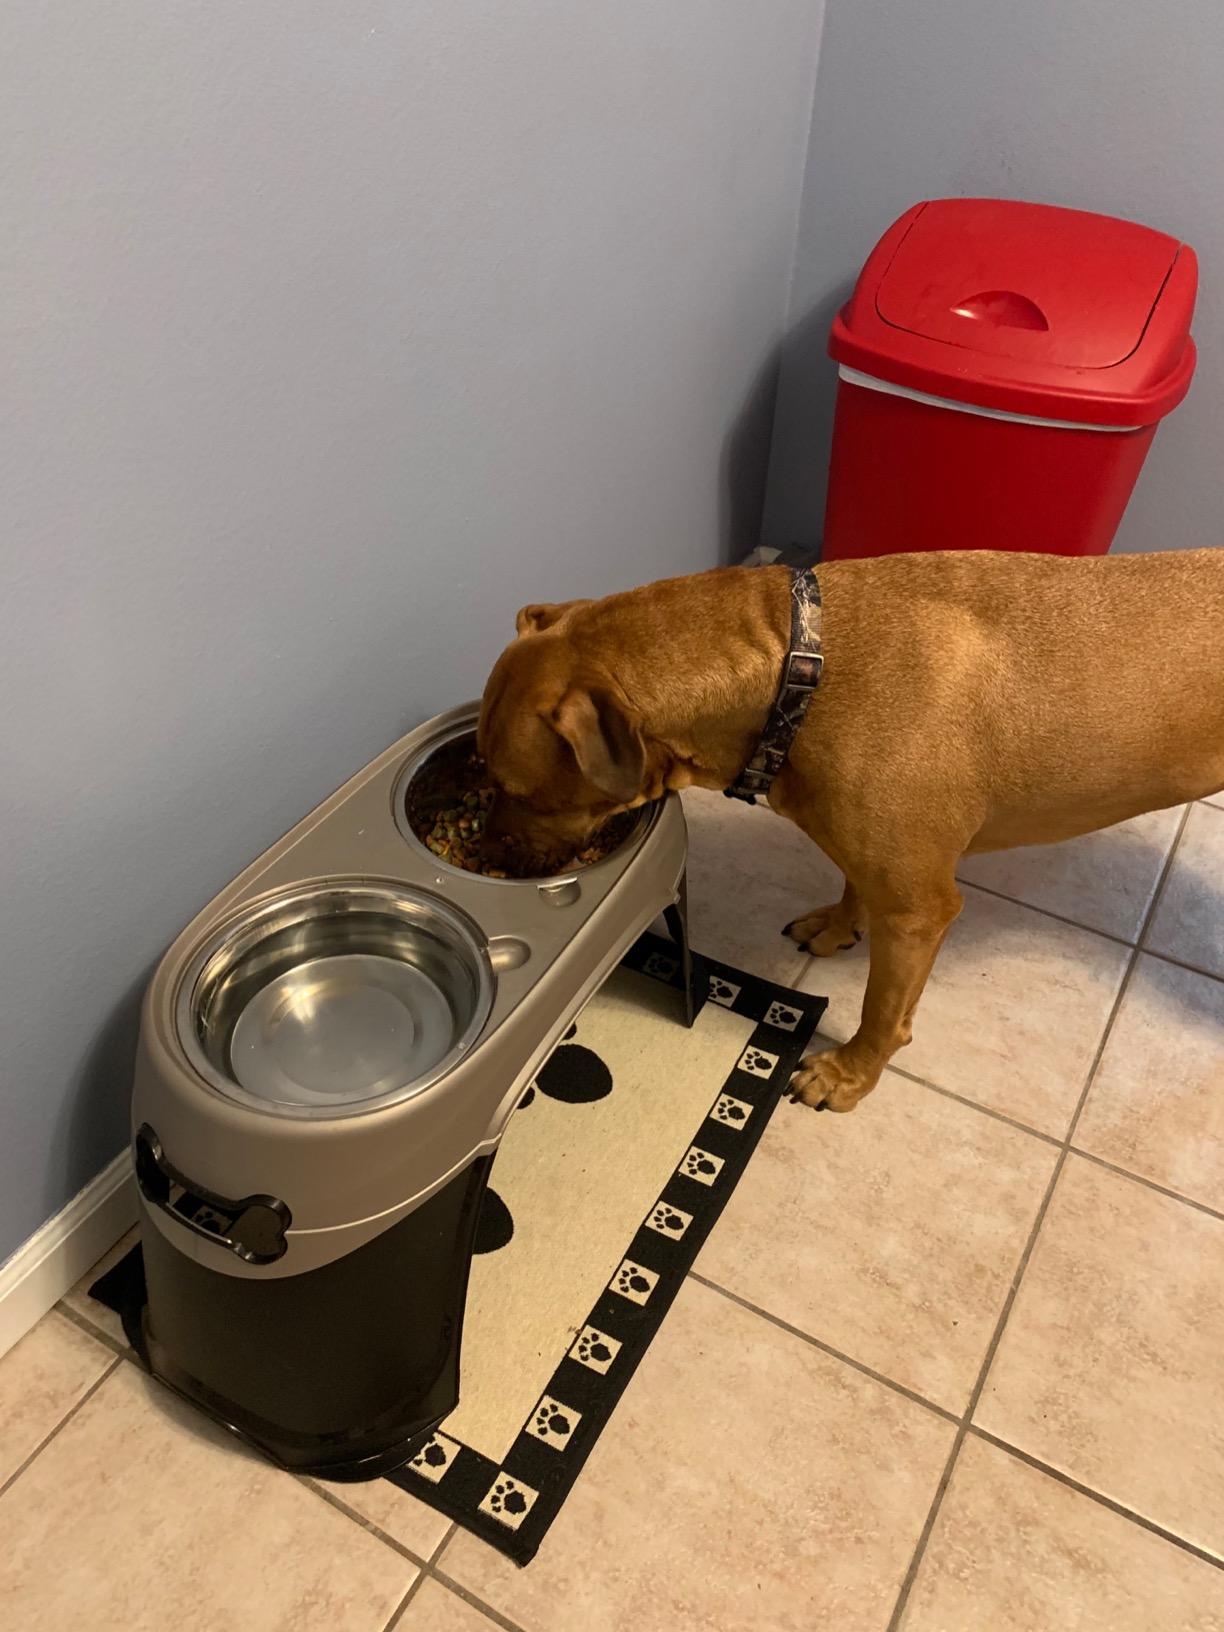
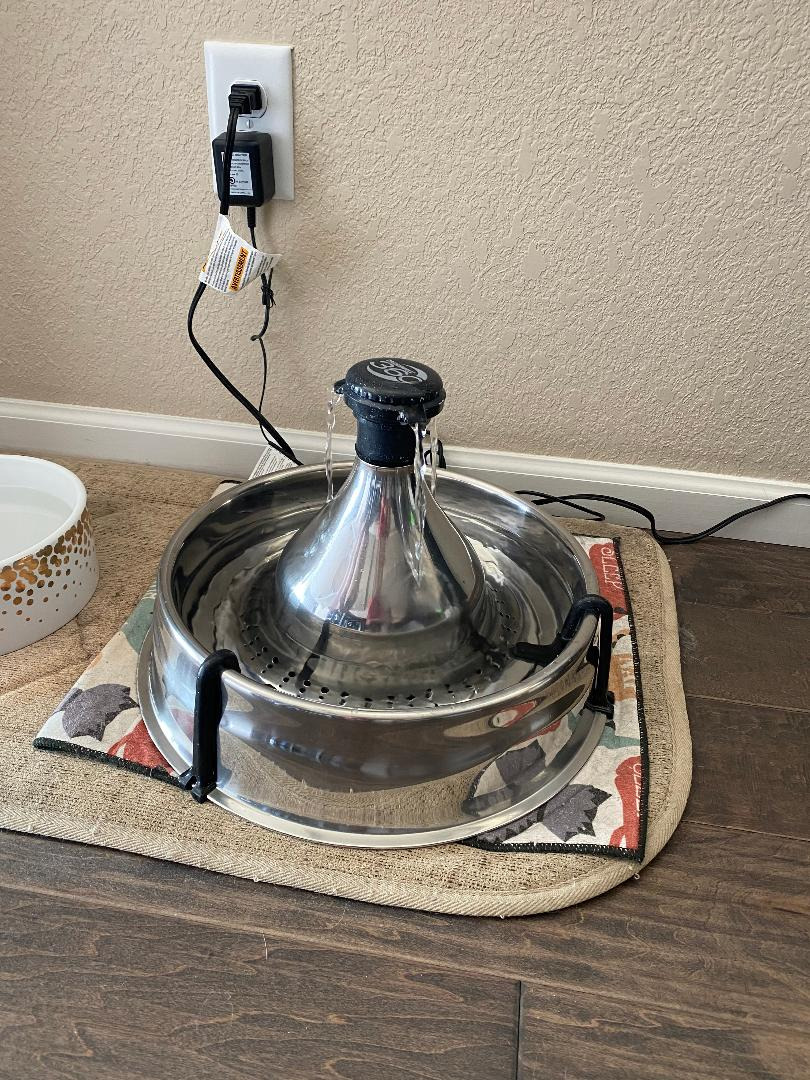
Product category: items_bowl
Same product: no